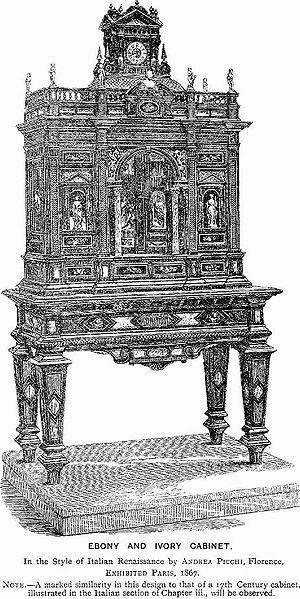
Le cabinet est un meuble de cabinet, meuble de collectionneur dont toute la façade comporte des tiroirs et portes. Toujours avec un piétement assorti pour les cabinets français, une esthétique issue de l'architecture.